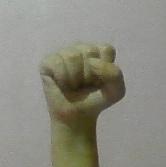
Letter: saad